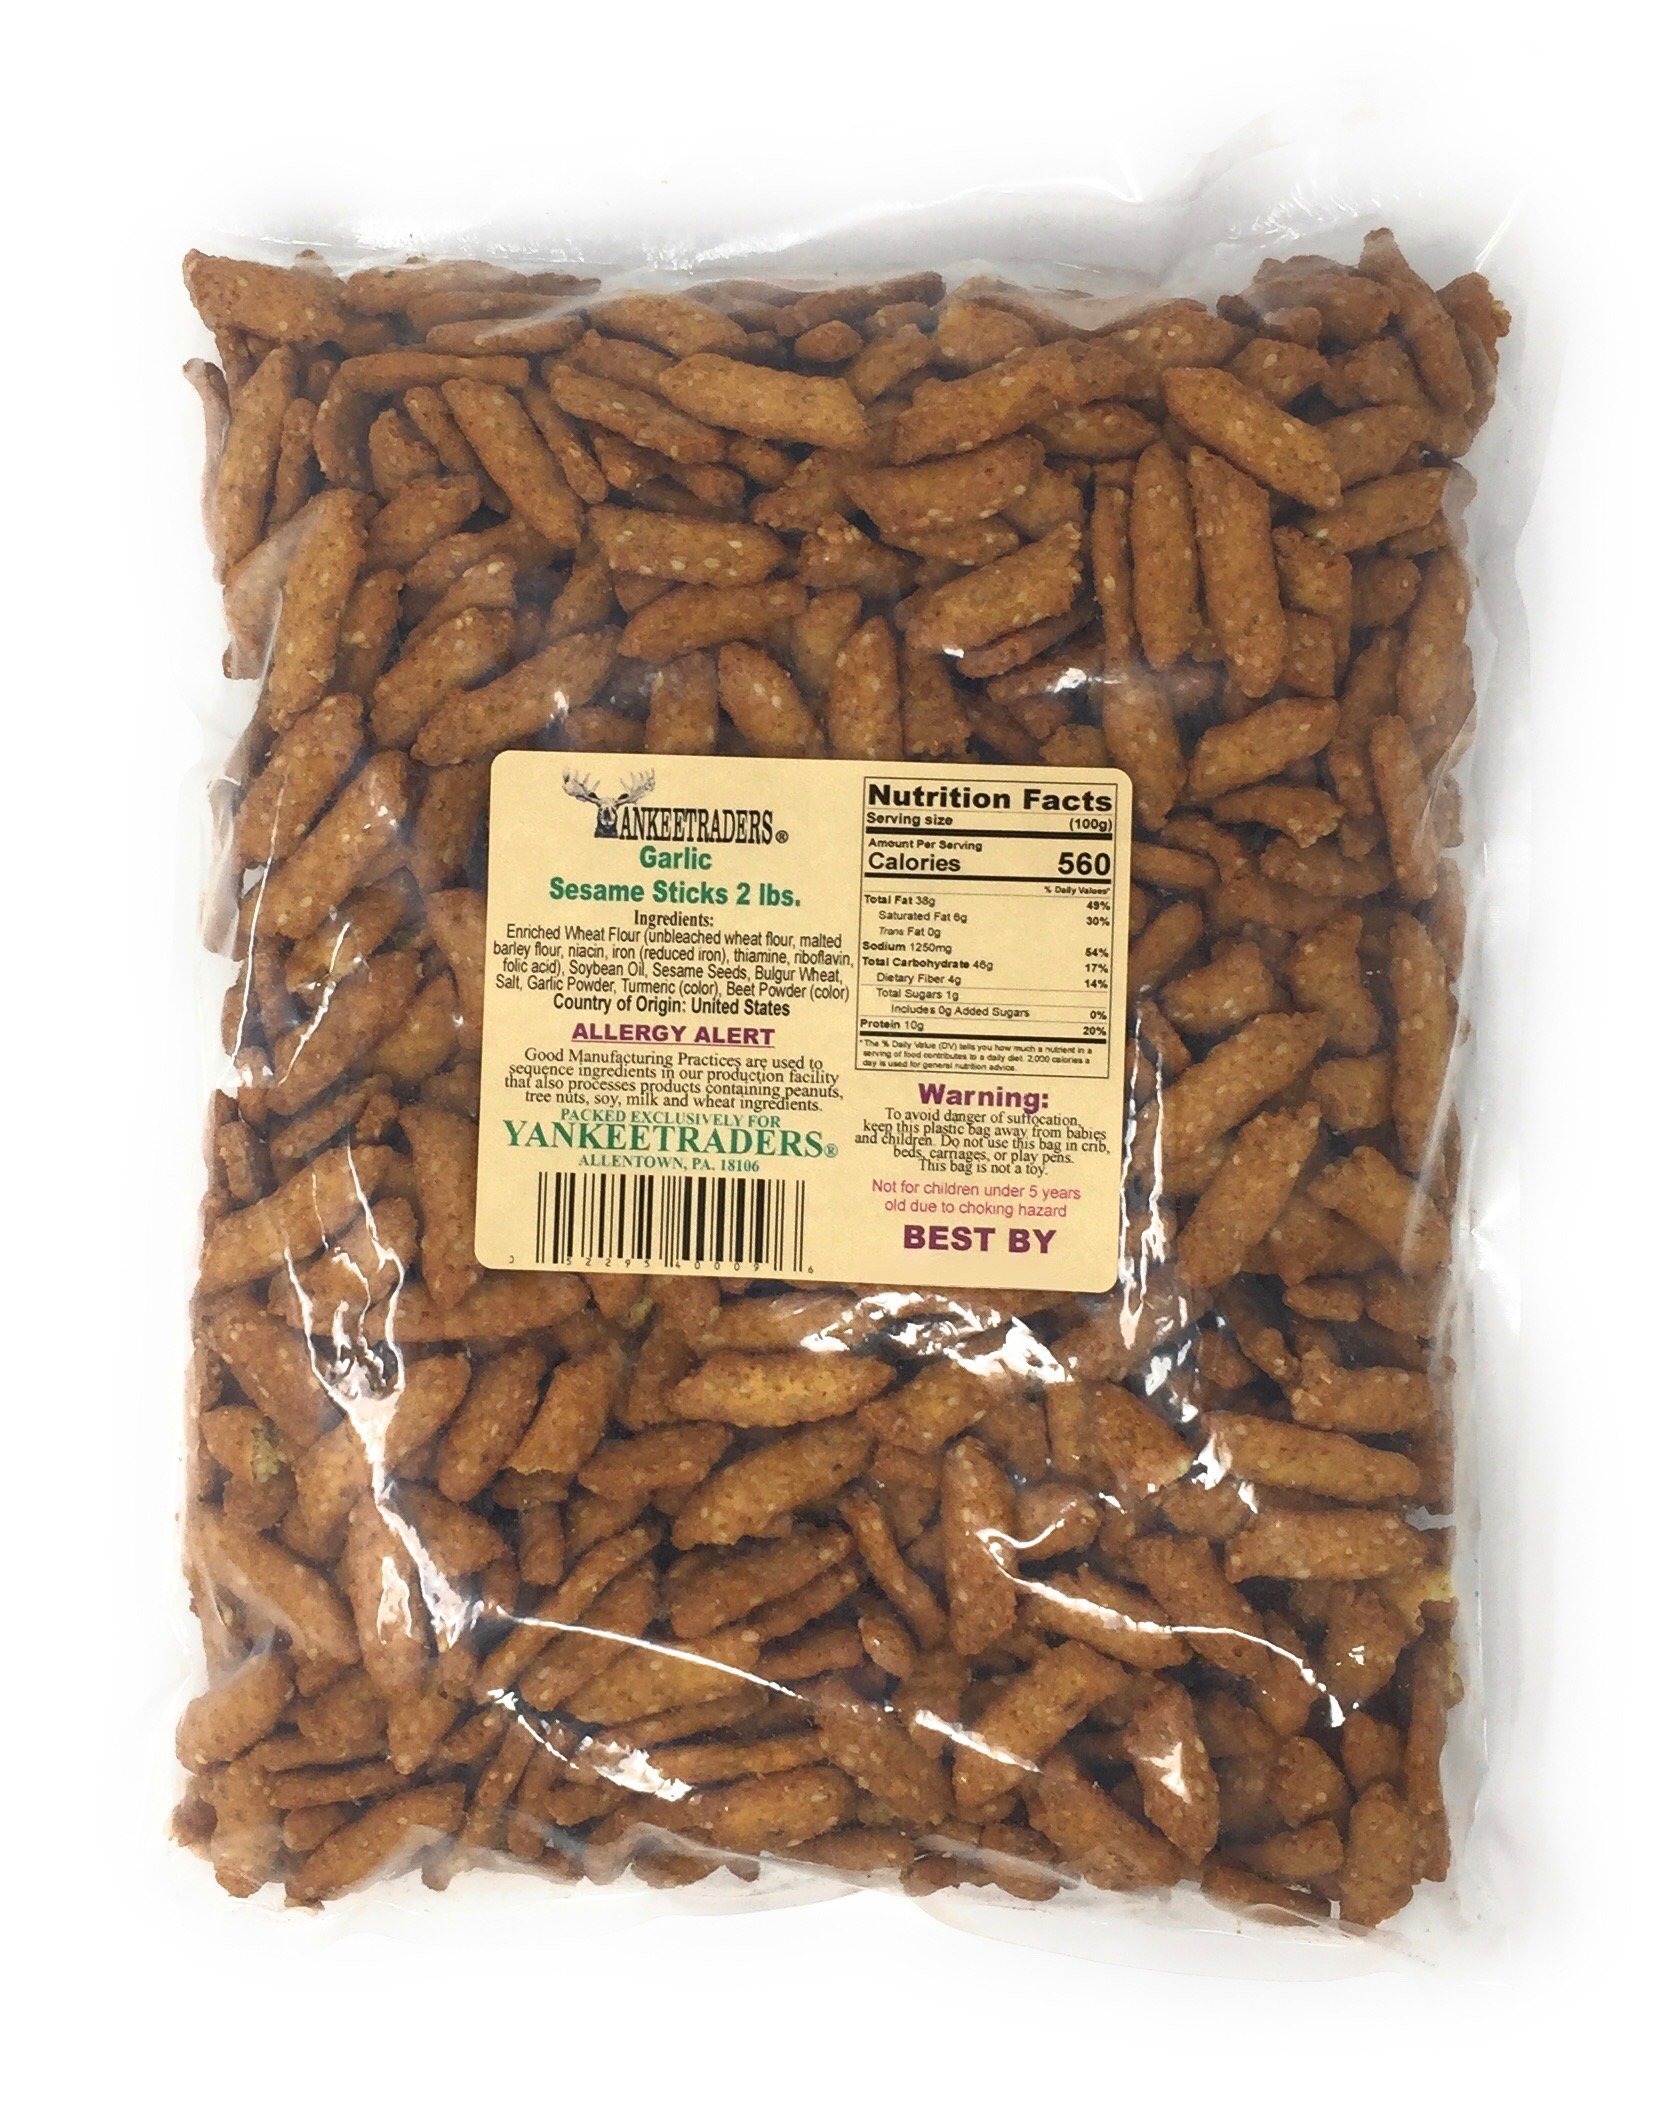
Item Name: YANKEETRADERS, Sesame Garlic Snack Sticks, 32 Oz. Bag
Bullet Point 1: 32 Oz. Bag (2 Lbs), YANKEETRADERS, Sesame Garlic Snack Sticks
Bullet Point 2: Robust garlic flavored snack sticks. Perfect addition to snack mixes, soups or casseroles
Bullet Point 3: Great for your next get together!
Bullet Point 4: Delicious and FRESH!!
Bullet Point 5: Made in the USA
Product Description: Seasoned with just the right amount of robust garlic flavor, these YANKEETRADERS, sesame sticks make the perfect addition to snack mixes, soups and even crushed and sprinkled in casseroles. They also make an irresistible snack straight from the bag.
Value: 32.0
Unit: Ounce

Price: 23.95